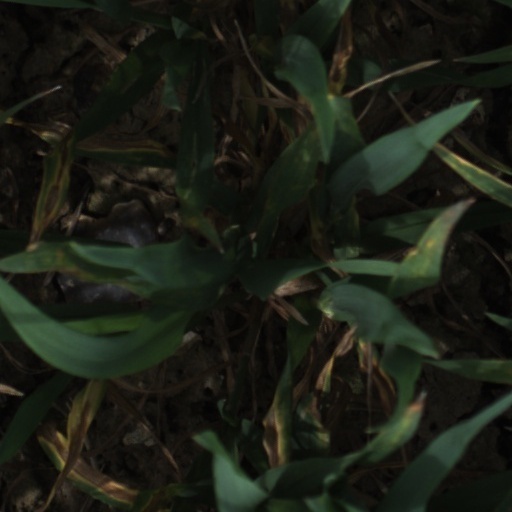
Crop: wheat